Duster (clothing)

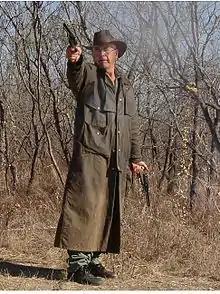
Old West reenactor wearing a duster

Western horsemen's dusters figured little in Western films until Sergio Leone re-introduced them in his movies "The Good, the Bad, and the Ugly" (1966) and "Once Upon a Time in the West" (1968). According to production designer Carlo Simi, Leone was fond of dusters. The two of them went to look for men's wear at the Western Costume shop in California, which was a very large warehouse on the Warner Brothers lot and was dispensing most costumes worn in Westerns filmed in the US. There, they happened upon some dustcoats for riding horse, which had already been shown in John Ford's "The Man Who Shot Liberty Valance". The coats were white but the Leone team changed them to chocolate brown.